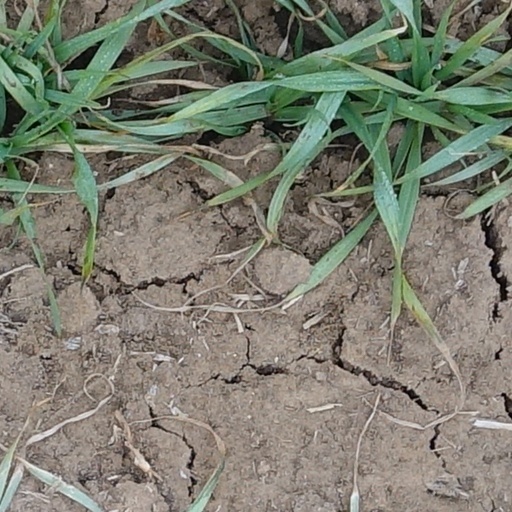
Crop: wheat